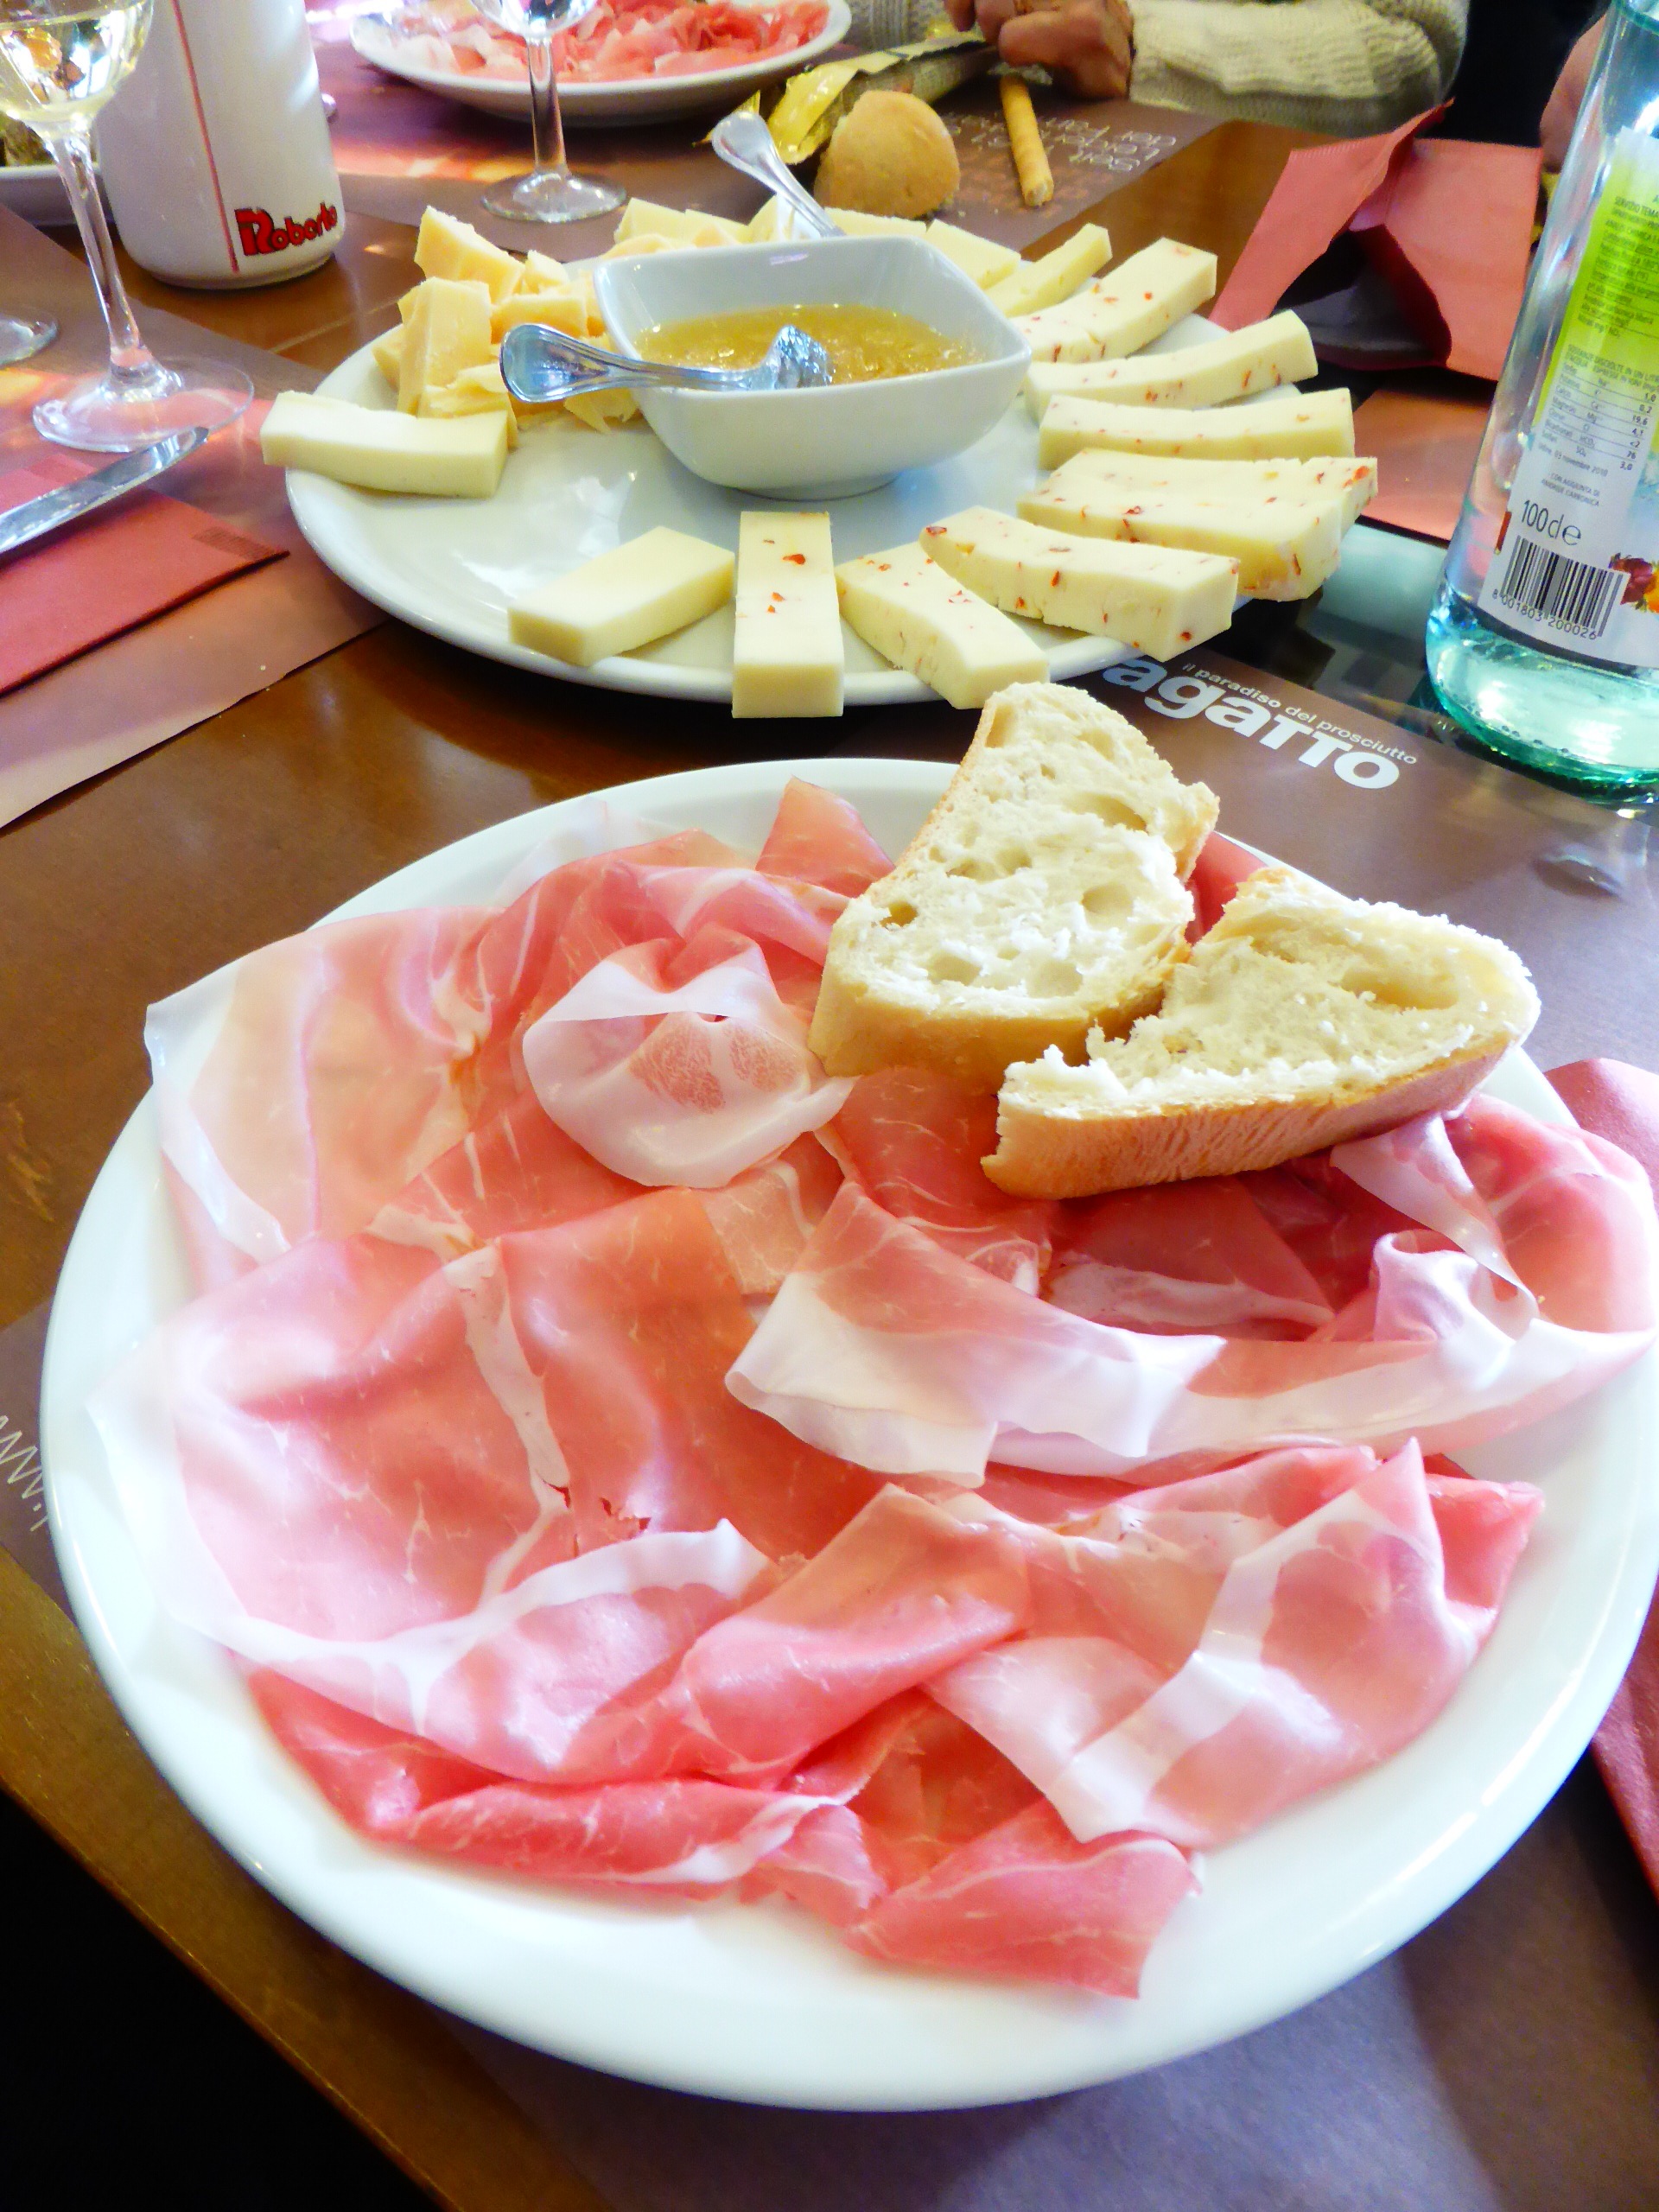
dish, meal, food, italy, breakfast, eat, cuisine, ham, brunch, hors d oeuvre, friuli